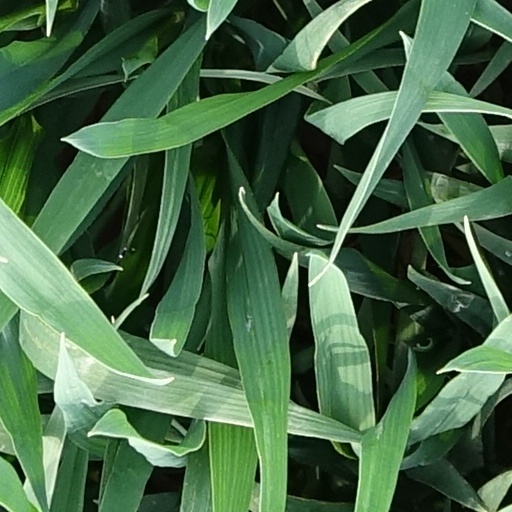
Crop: wheat